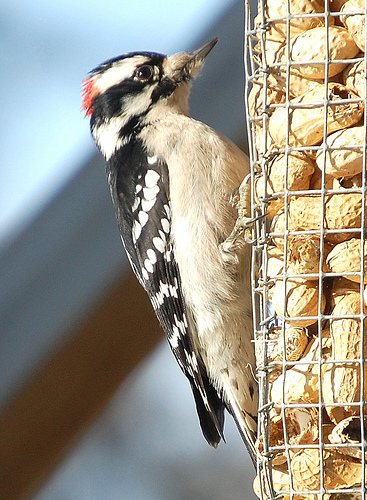
this is a bird with a white body, black wings and a red nape.
the bird has a white breast with a red crown and a black and white speckled body.
this bird has a white belly with a black and white wing and a red nape.
this bird has a speckled back and wing with a pointy bill.
this is a bird that has a tan abdomen, flank, and breast, while the backside is black with white dots and striping near the top of it's head, and a red noticeable crown.
this bird has wings that are black and white with a red head
this bird has wings that are black and white and has a rred crown
this bird is white, black and red in color, with a sharp black beak.
a small black and white bird with a red spot on its head and a thin black beak.
this bird has a black crown, black and white primaries, and a white belly.
Species: Downy Woodpecker